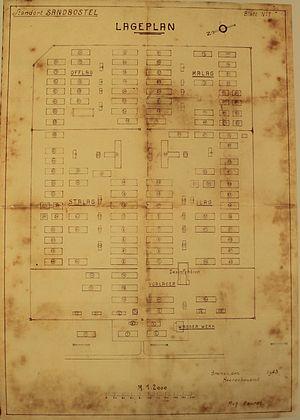
Le Stalag X-B était, durant la Seconde Guerre mondiale, un camp de concentration allemand pour prisonniers de guerre situé à proximité de Sandbostel en Basse-Saxe au nord-ouest de l'Allemagne.